Tomb Raider: Anniversary

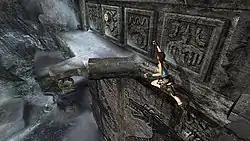
In the opening area of the first level, Lara jumps to a switch.

"Tomb Raider: Anniversary" is a single-player action-adventure game where the player controls the protagonist, Lara Croft, from a third-person perspective, through fourteen levels set across four locations around the world. Lara can jump, climb and shimmy along ledges and vertical poles or ladders, crawl through small spaces, and swing on ropes and horizontal poles. Other abilities include interacting with objects and switches, using a grappling hook to latch onto special rings for both puzzle solving and environmental traversal, and swim and dive underwater for a limited time. Different button combinations can create more moves such as a roll and swan dive.